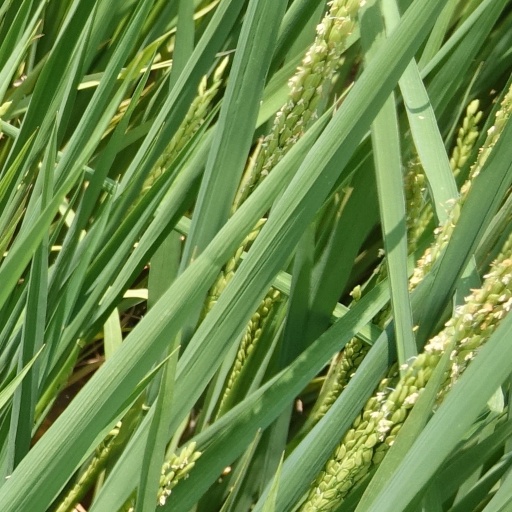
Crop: rice